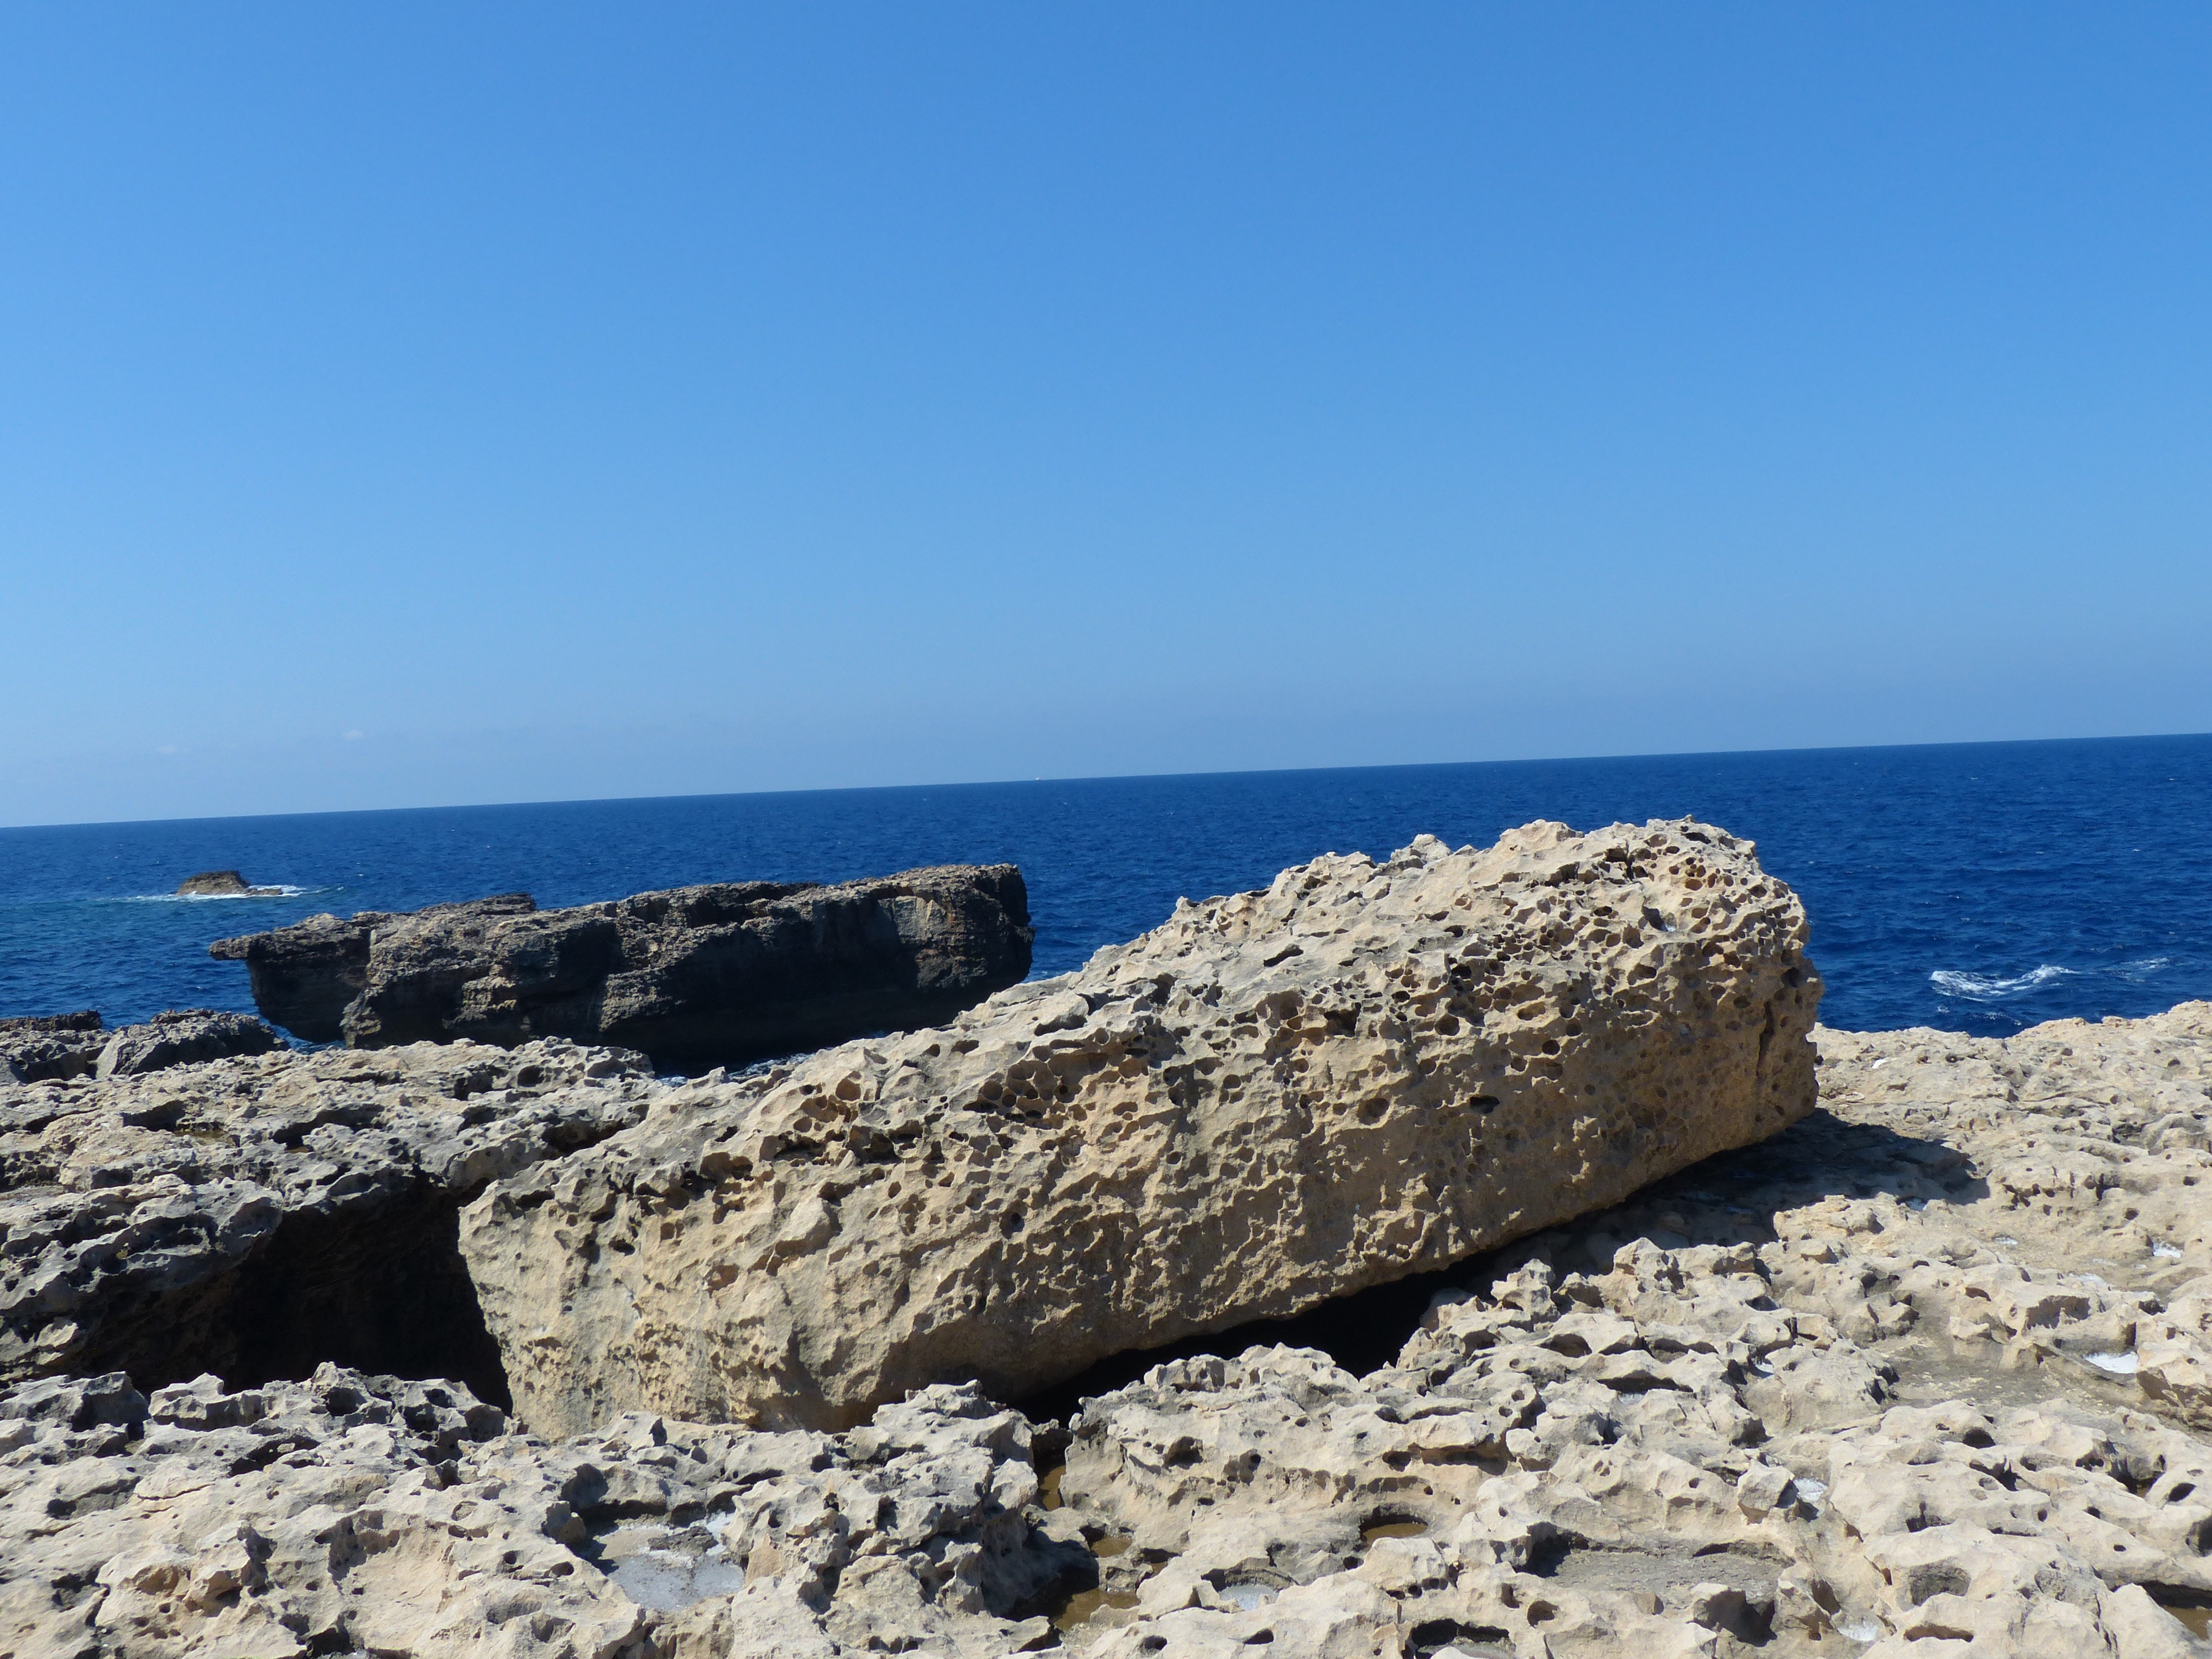
beach, sea, coast, rock, ocean, horizon, shore, formation, cliff, cove, tower, bay, stack, terrain, material, geology, malta, breakwater, cape, gozo